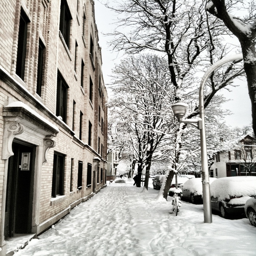
i took this outside my apartment !